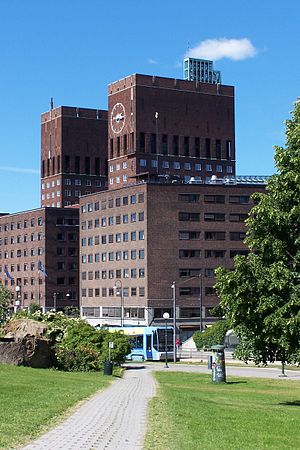
Oslo / Politik
Rådhuset